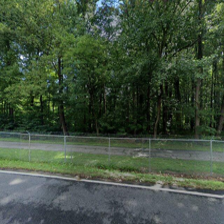
Label: streetView